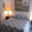
Label: bed